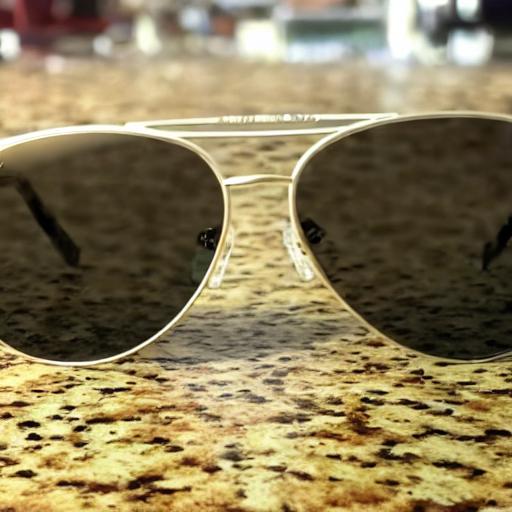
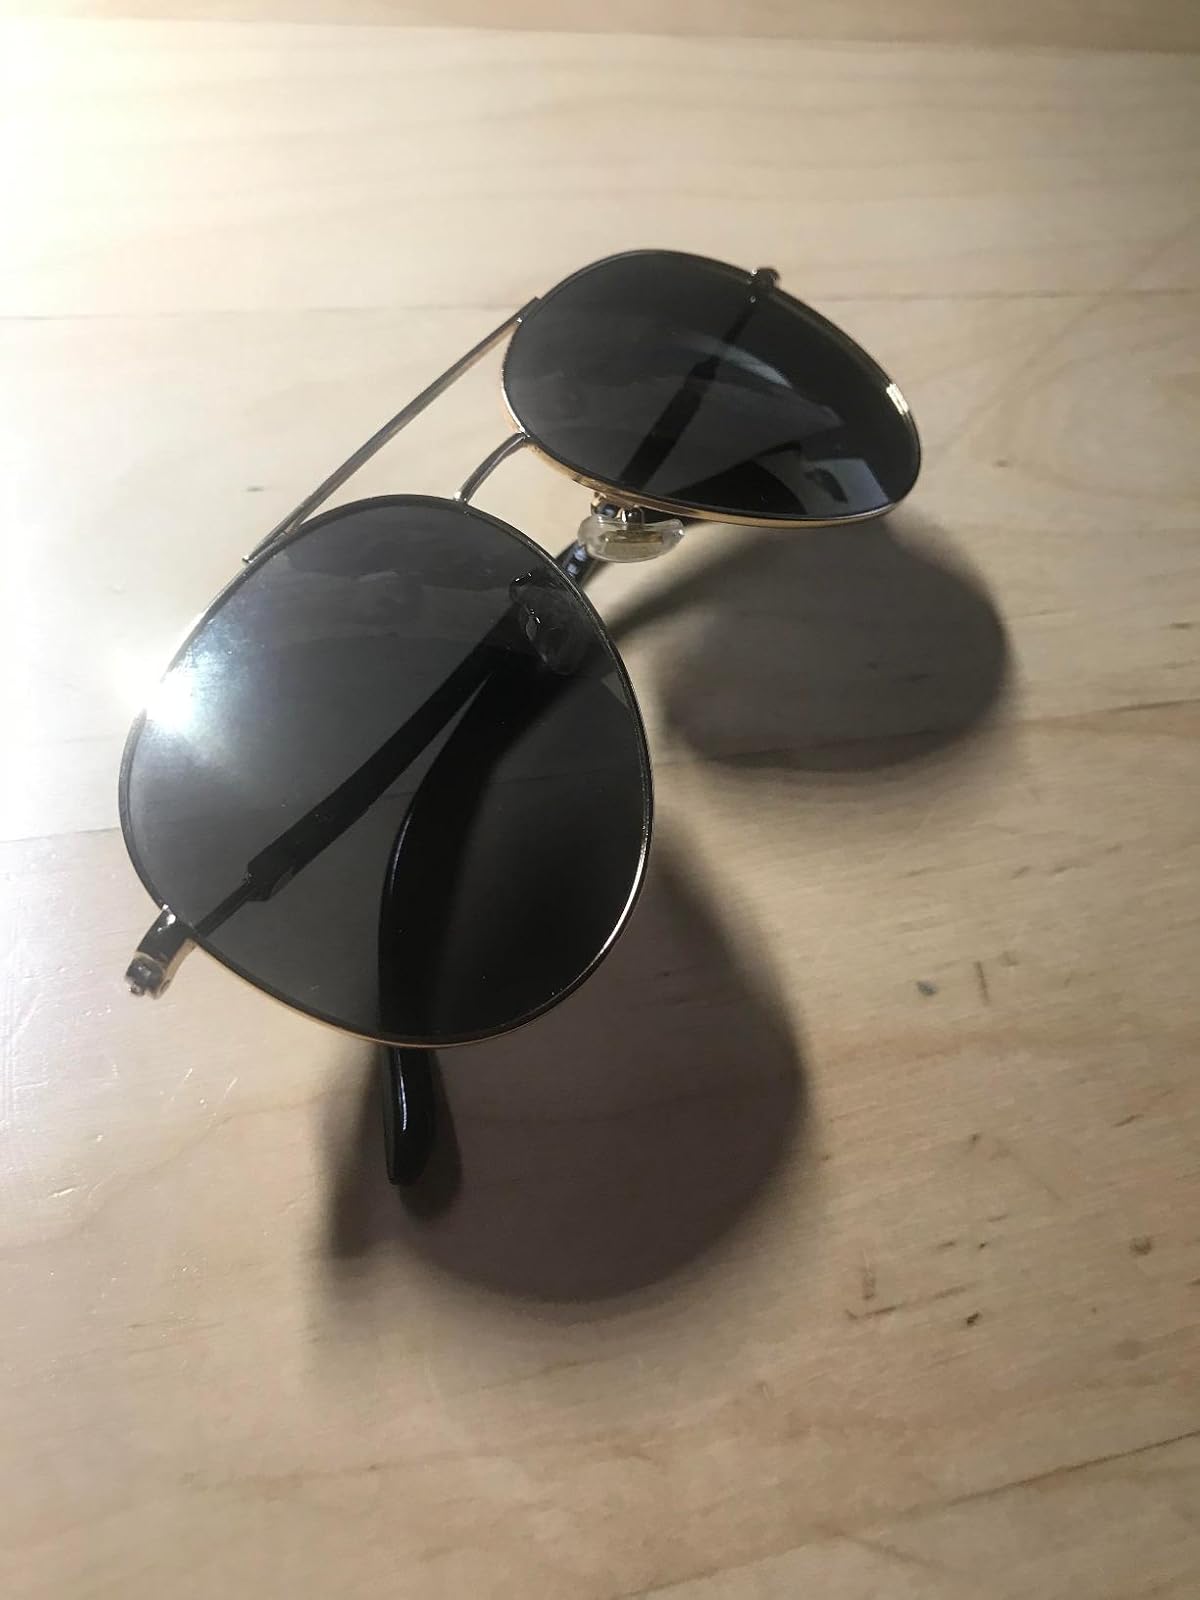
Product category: accessories_sunglasses
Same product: no